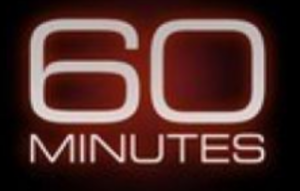
60 Minutes
60 Minutes er et amerikansk tv-nyhedsmagasin, der vises på tv-stationen CBS. Programmet, der typisk udsendes ugentligt, og som består af aktuelle emner, fik premiere i 1968 og blev skabt af Don Hewitt. I 2002 var 60 Minutes rangeret nr. 6 på TV Guide's 50 Greatest TV Shows of All Time og i 2013 var det rangeret nr. 24 på TV Guide's 60 Best Series of All Time. The New York Times har kaldt det et af de mest anerkendte nyhedsmagasiner på amerikansk tv.